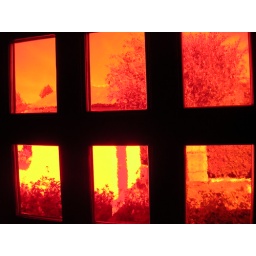
under a blood red sky